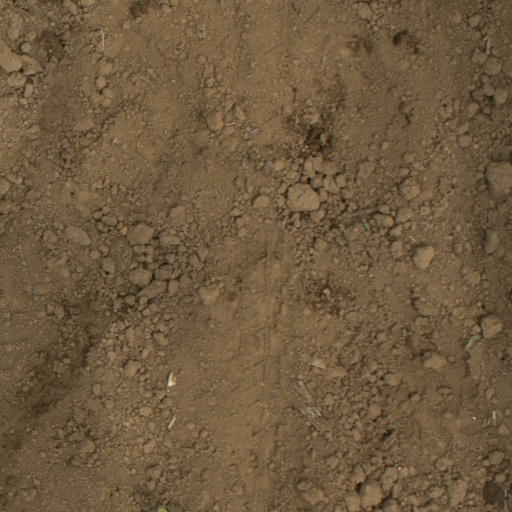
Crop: Jerusalem artichoke